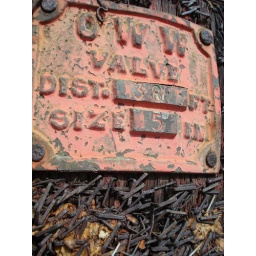
It seems like every telephone pole in Ottawa is completely covered in rusted staples from old posters.